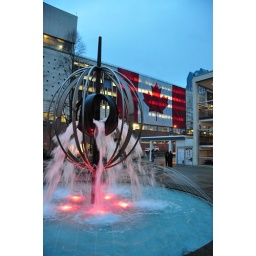
Queen Elizabeth theater fountain with the Canadian Post office building in the background.